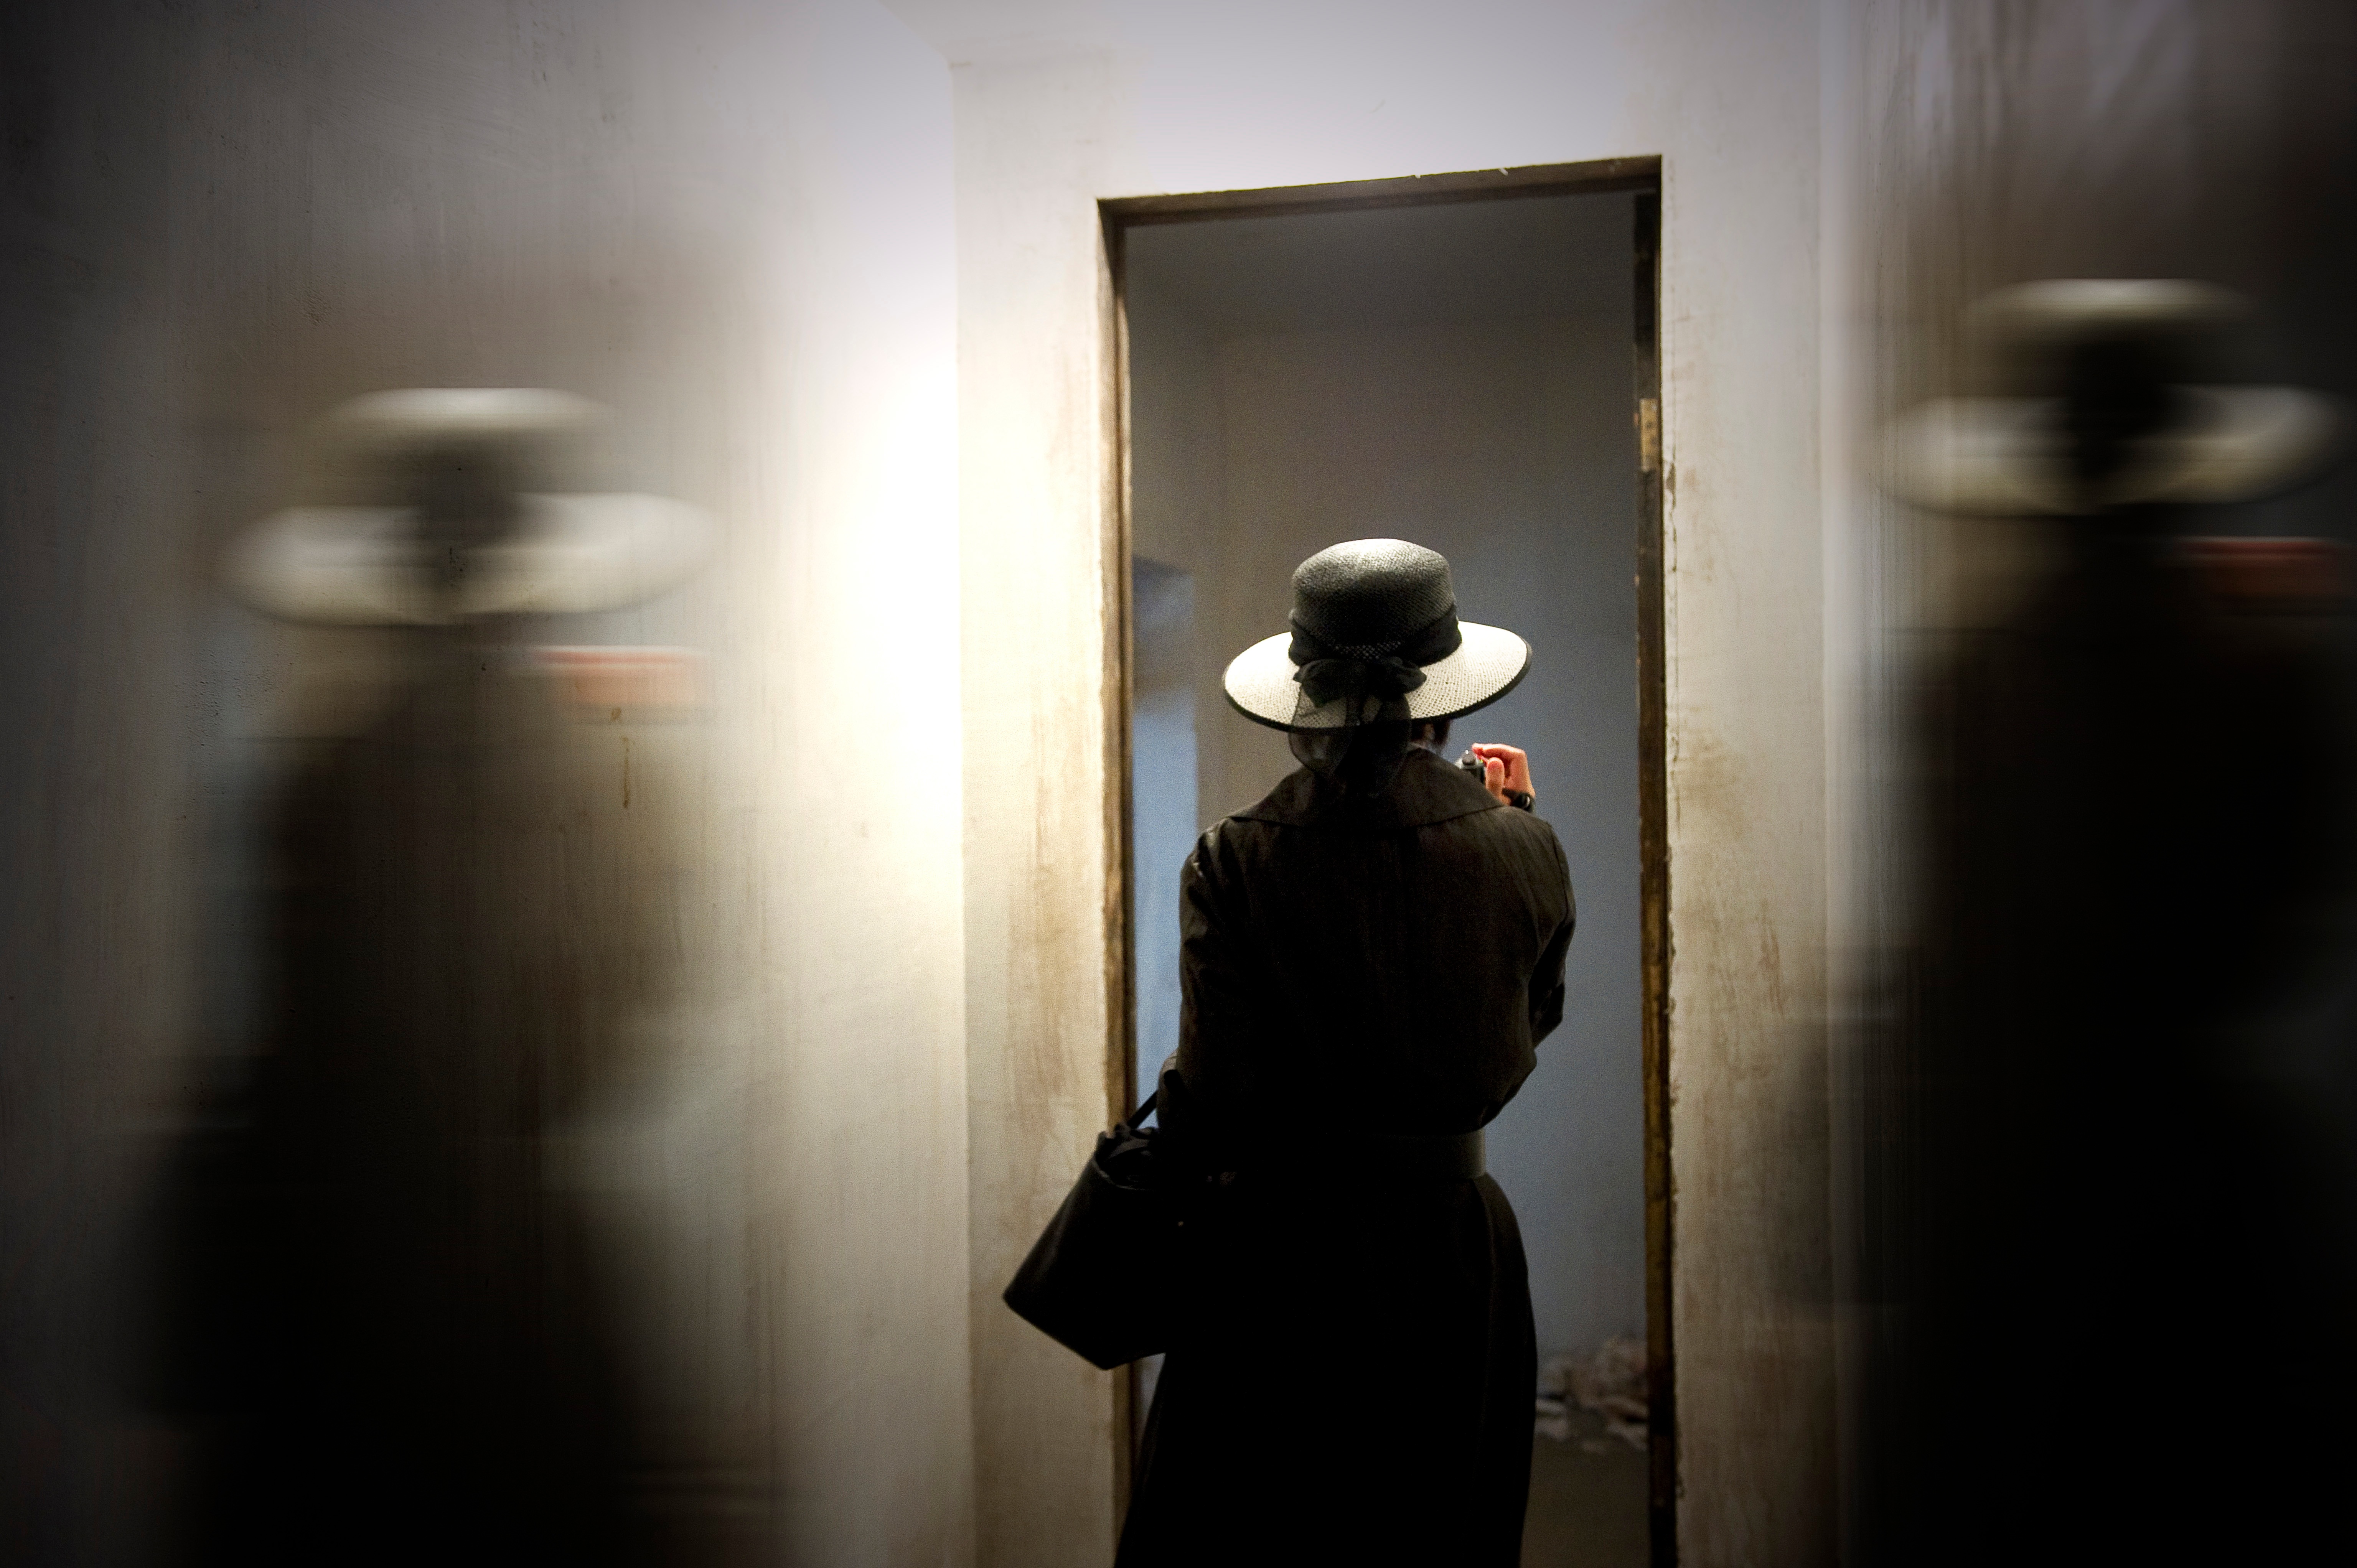
light, woman, white, motion, shadow, hat, darkness, black, lighting, door, photograph, noir